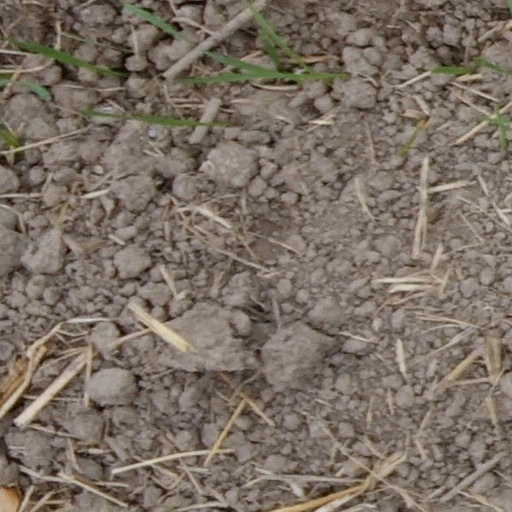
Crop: wheat